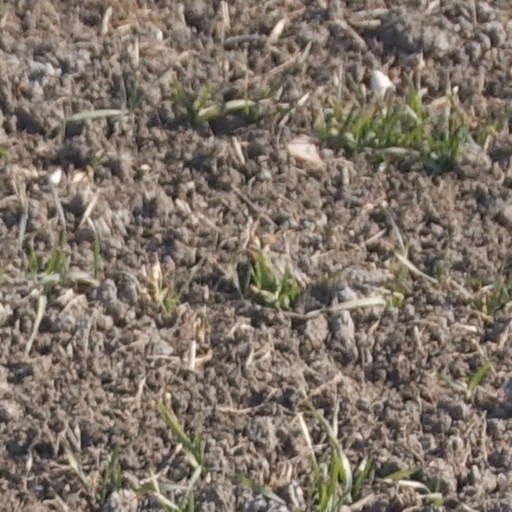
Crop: wheat